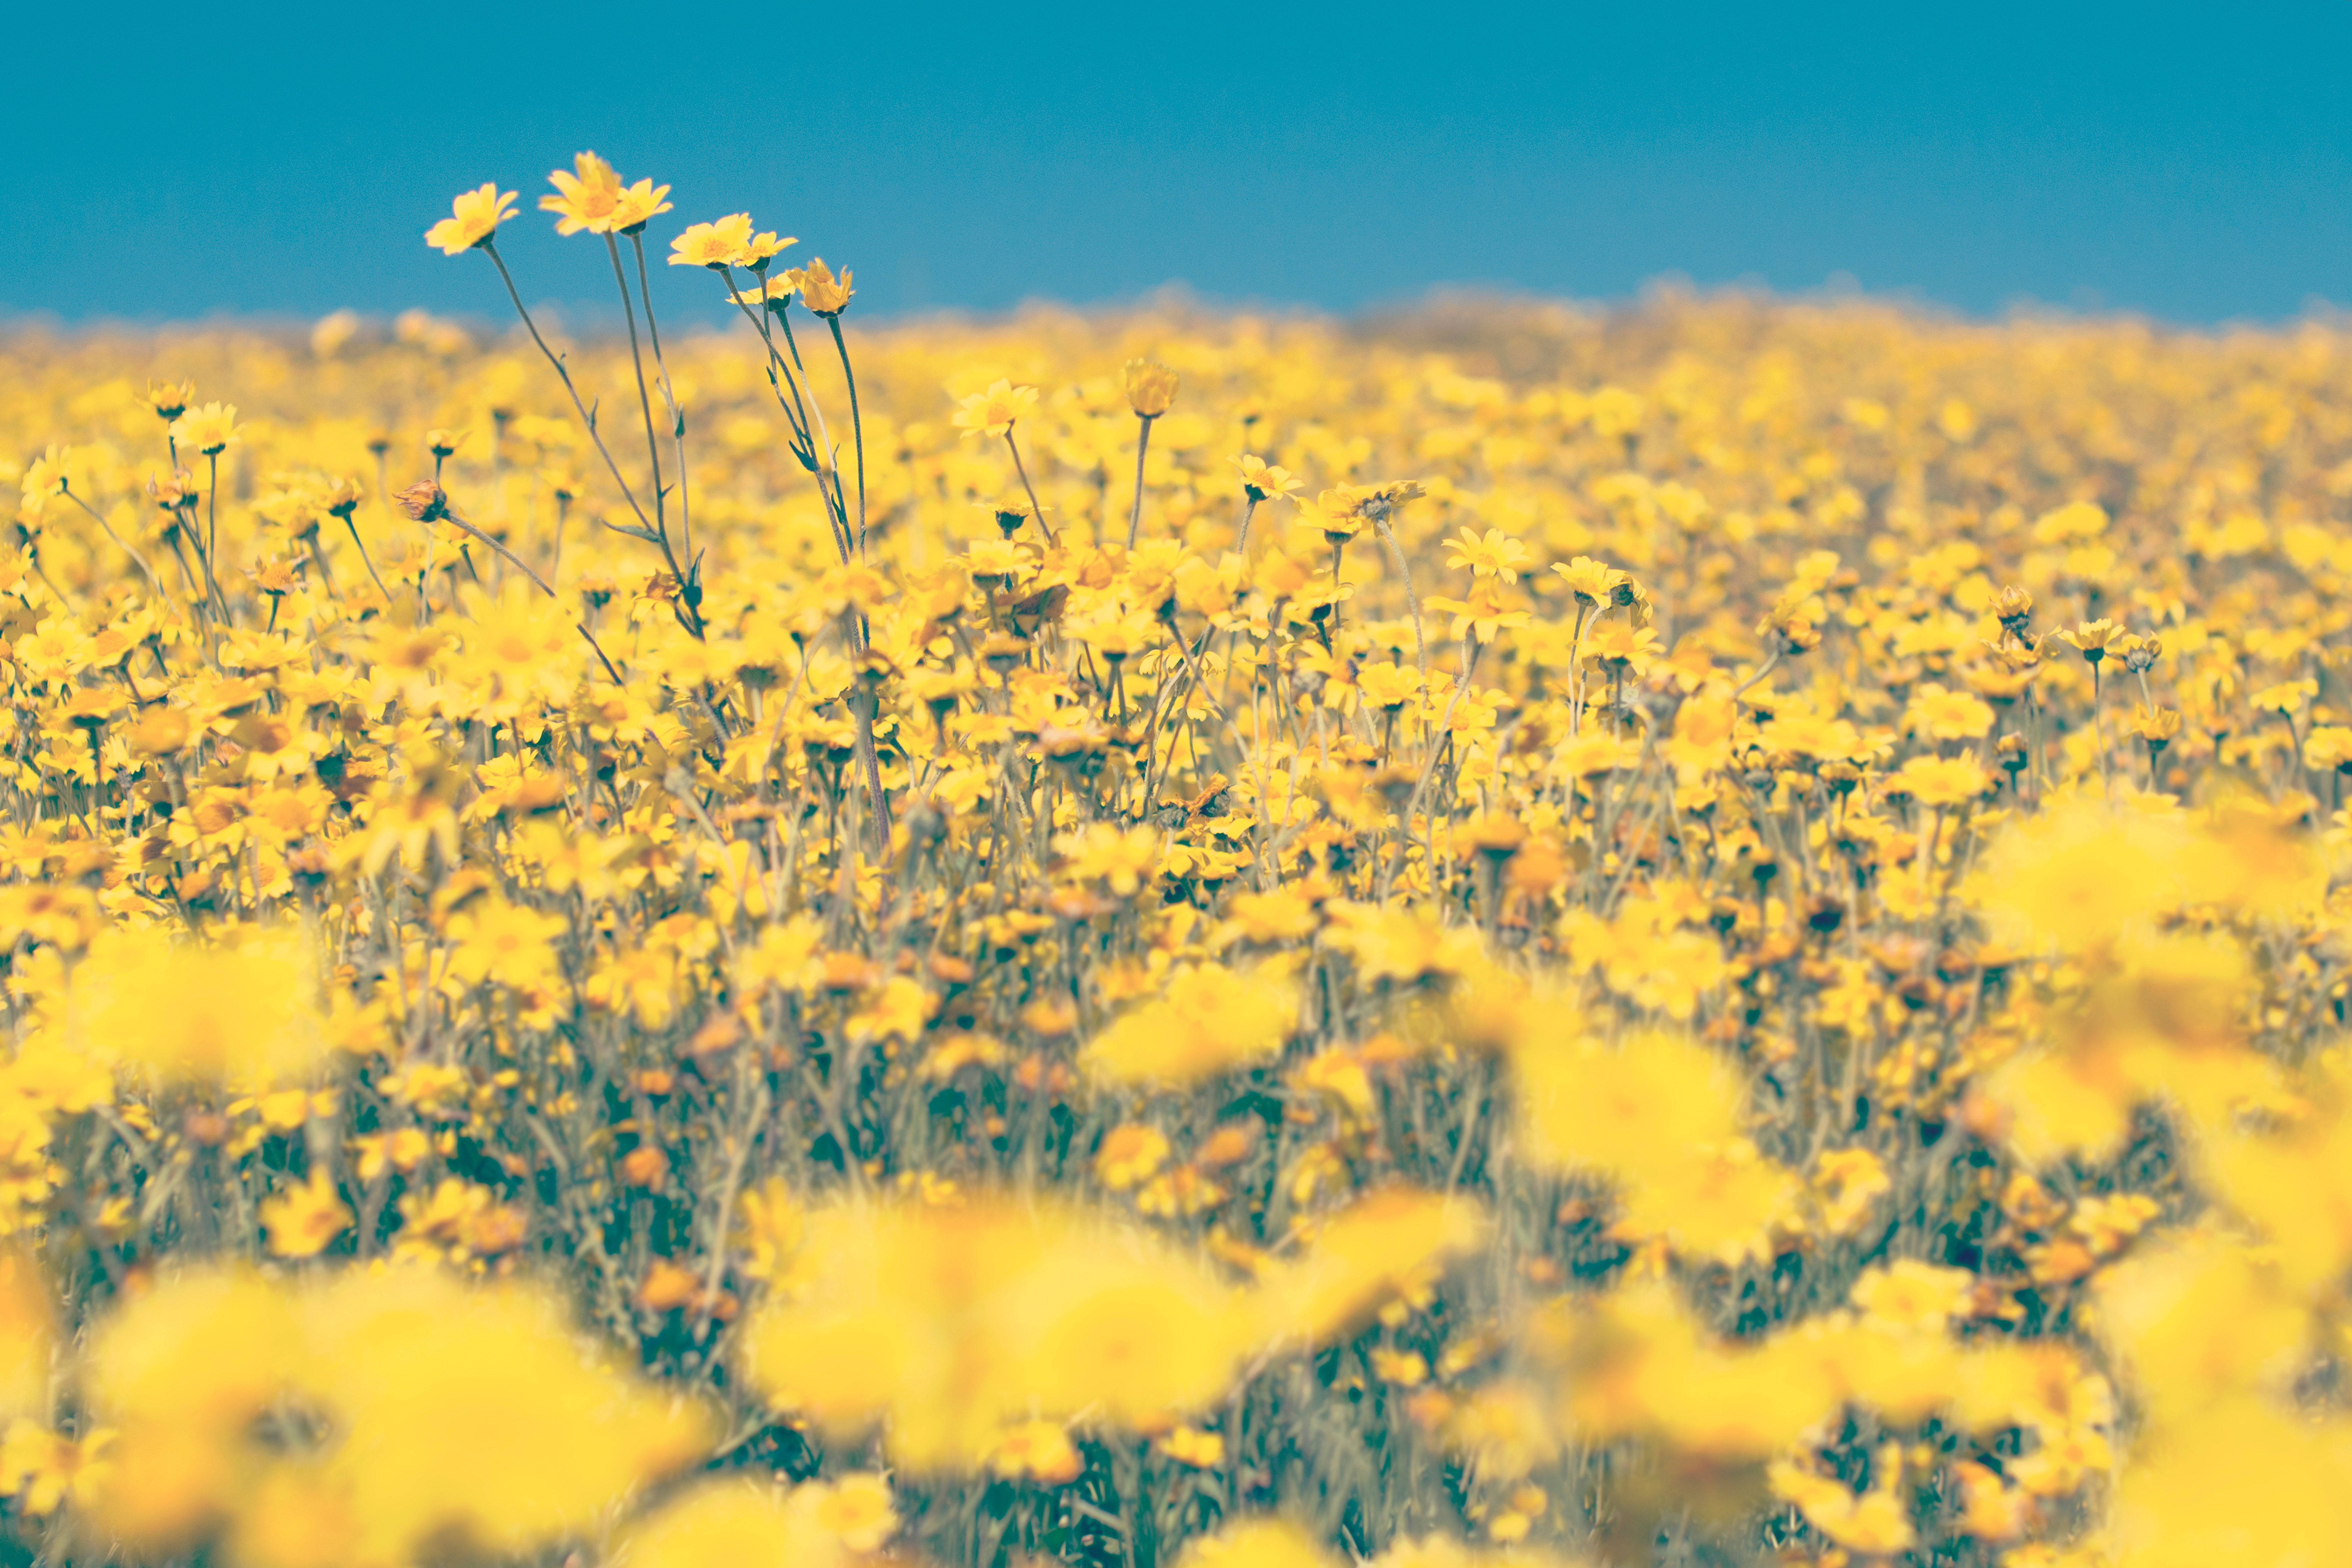
horizon, plant, sky, field, meadow, prairie, sunlight, morning, flower, food, produce, vegetable, crop, yellow, agriculture, savanna, plain, rapeseed, wildflower, grassland, canola, ecosystem, brassica, steppe, flowering plant, daisy family, grass family, land plant, mustard plant